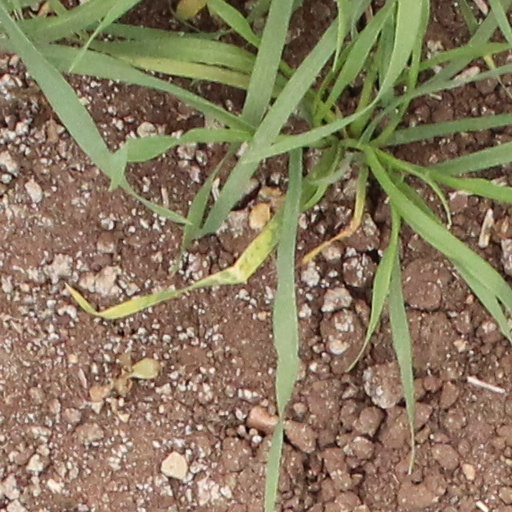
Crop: wheat